Franz Michael Felder

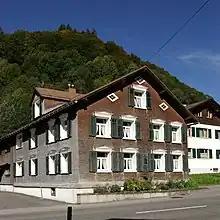
House of Felder's birth in Schoppernau

Himself a farmer and social activist, Franz Michael Felder became an untiring opponent of these Käsegrafen, hoping to break their monopoly on the dairy products trade in the Bregenzerwald. Seeking to alleviate the poverty of the dairy farmers, he advocated a fair distribution of taxes and established a cheese trade association in the form of a dairy cooperative, as well as an insurance company to protect the farmers' livestock. His private home housed a newspaper reading room, a small public library, and it also became a meeting place for discussing church policies. Together with his brother-in-law Kaspar Moosbrugger (1830–1917), Felder founded the "Vorarlberg'sche Partei der Gleichberechtigung" ("Vorarlberg Party for Equality") in 1866. The party members demanded, among other things, universal and secret voting rights (also for women) and the establishment of a workers' association. Apart from the frictions between Felder, the Käsegraf Gallus Moosbrugger, and the church (conflict situations frequently arose with the regional ultramontane clergy, Felder had many other enemies. Many of the villagers called him a heretic, "red republican", Freemason and antichrist. He was forced to flee from Schoppernau several times.